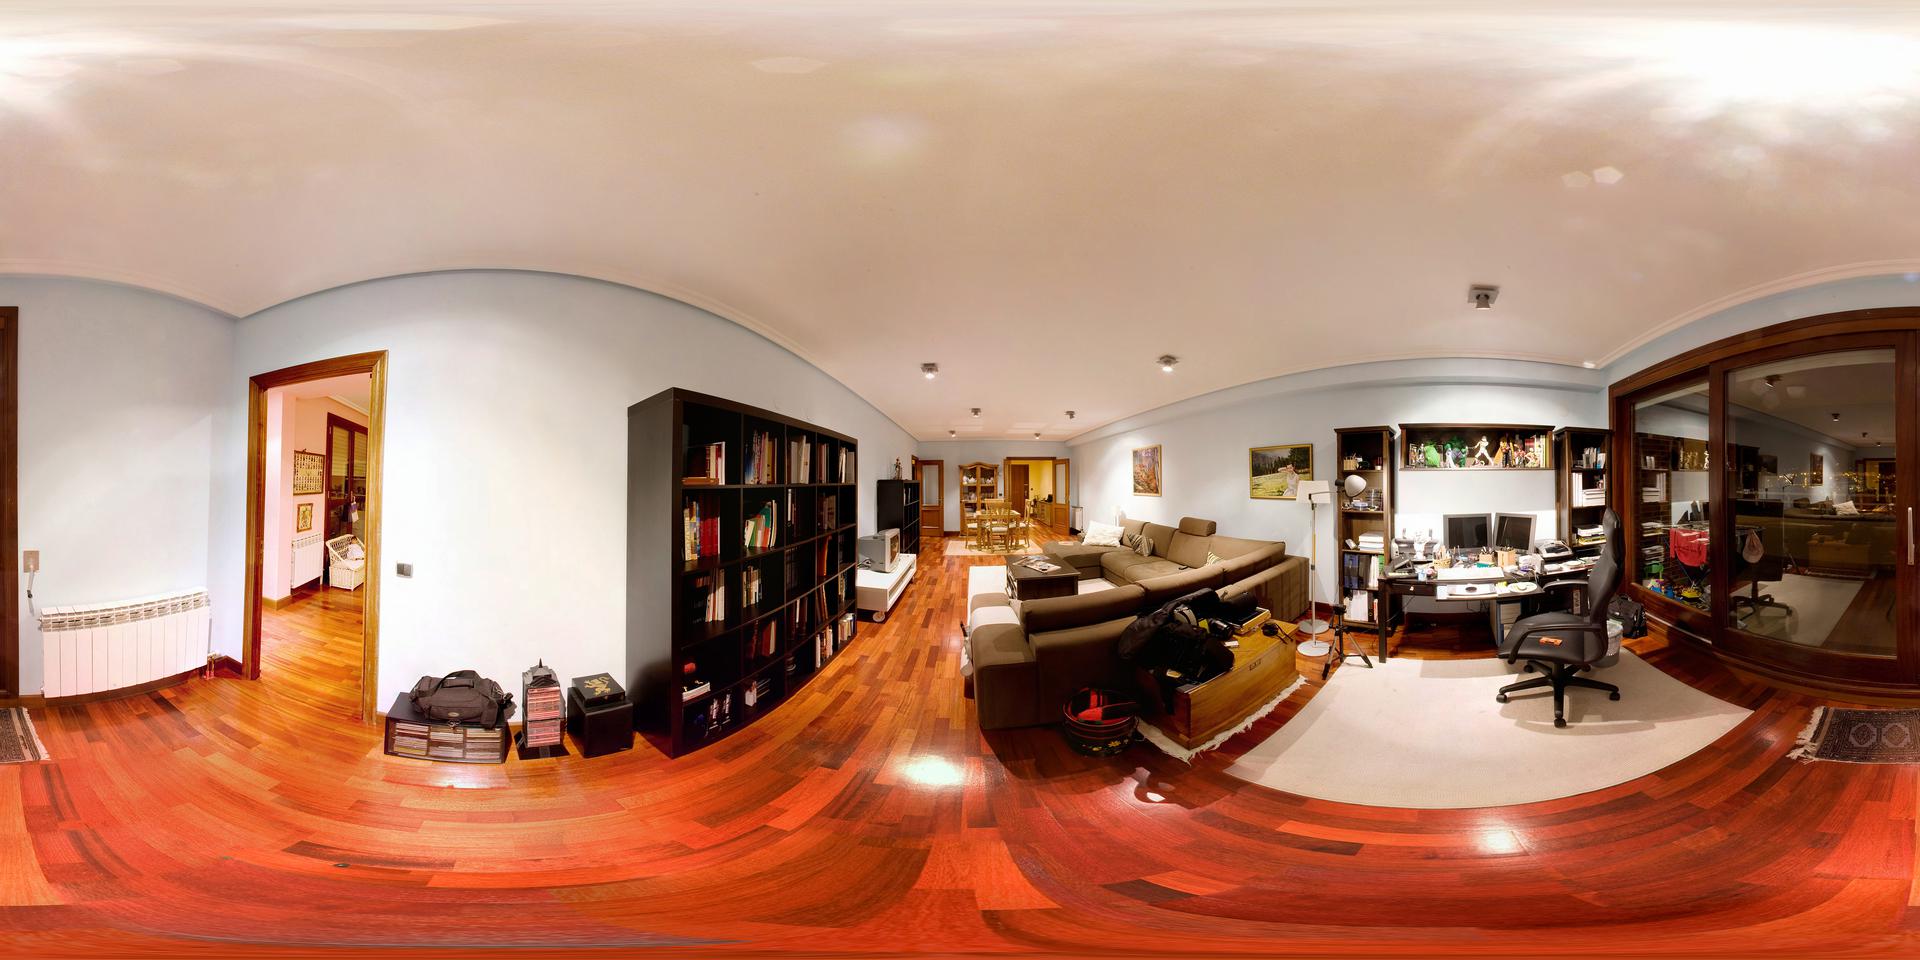
Referred object: the small white side table next to the bookshelf

Referred object: the tall black bookshelf

Referred object: turn right, the black office chair beside the desk